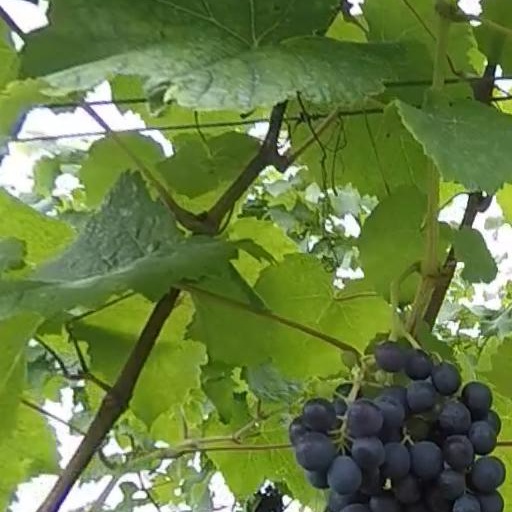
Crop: grape